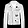
Label: Coat